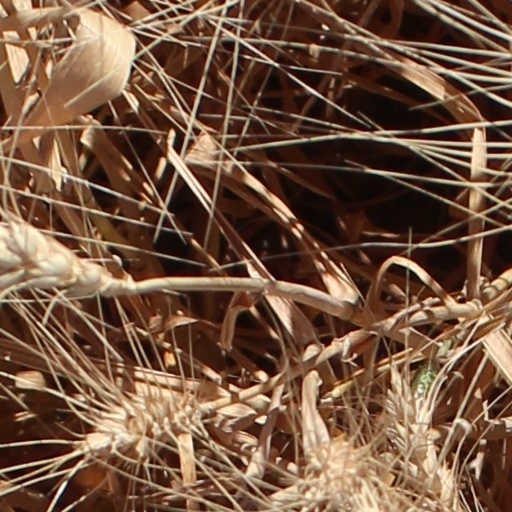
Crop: wheat